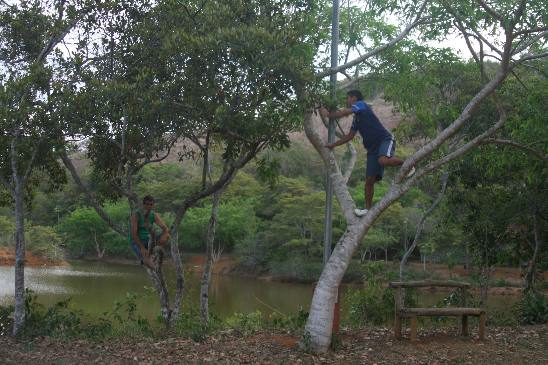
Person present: Yes